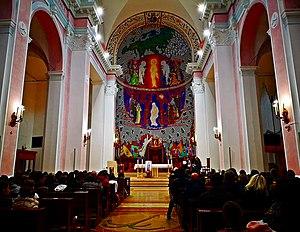
San Benedetto del Tronto est une ville italienne d'environ 47 500 habitants, située dans la province d'Ascoli Piceno, dans la région des Marches en Italie centrale. Situé le long de la côte sud de l'Adriatique des Marches, à l'embouchure du fleuve Tronto, c'est un important centre touristique et un port de pêche de la Riviera delle Palme.